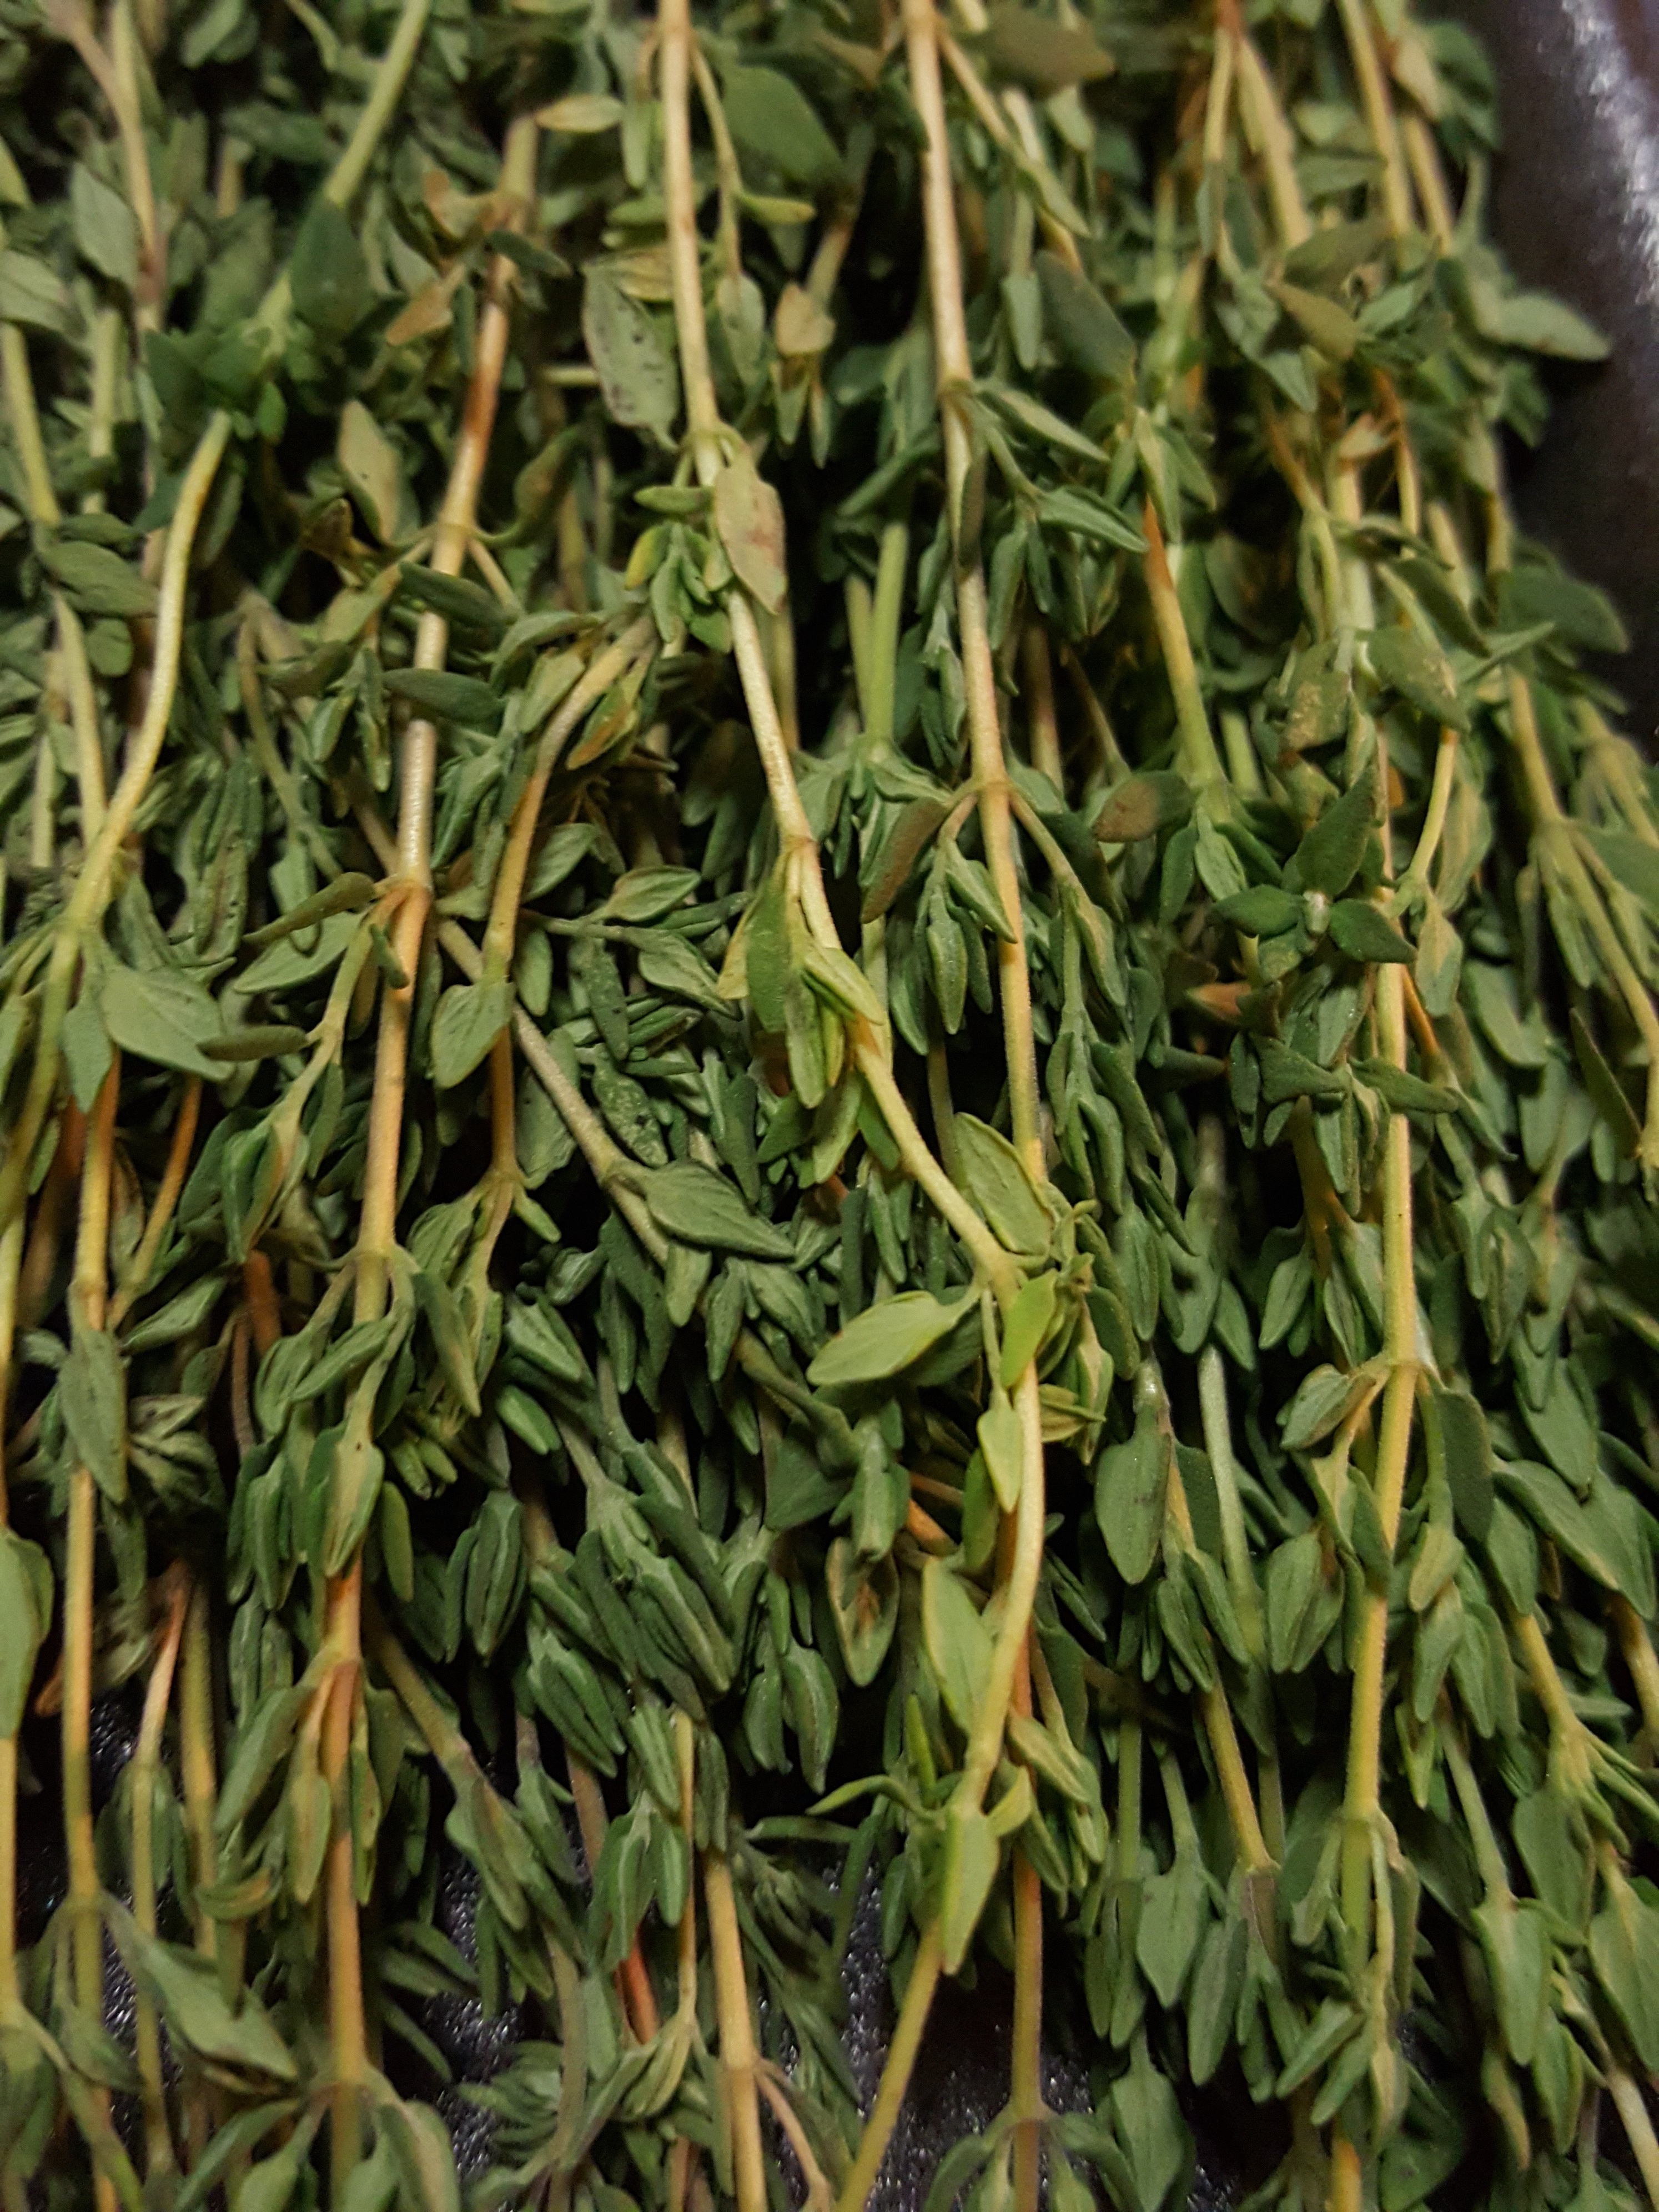
grass, plant, lawn, leaf, flower, green, cooking, ingredient, herb, produce, evergreen, fresh, kitchen, shrub, thyme, rosemary, flowering plant, woody plant, land plant, longjing tea, summer savory